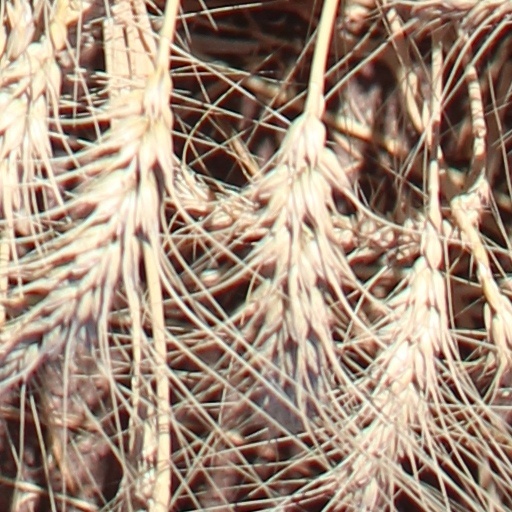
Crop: wheat